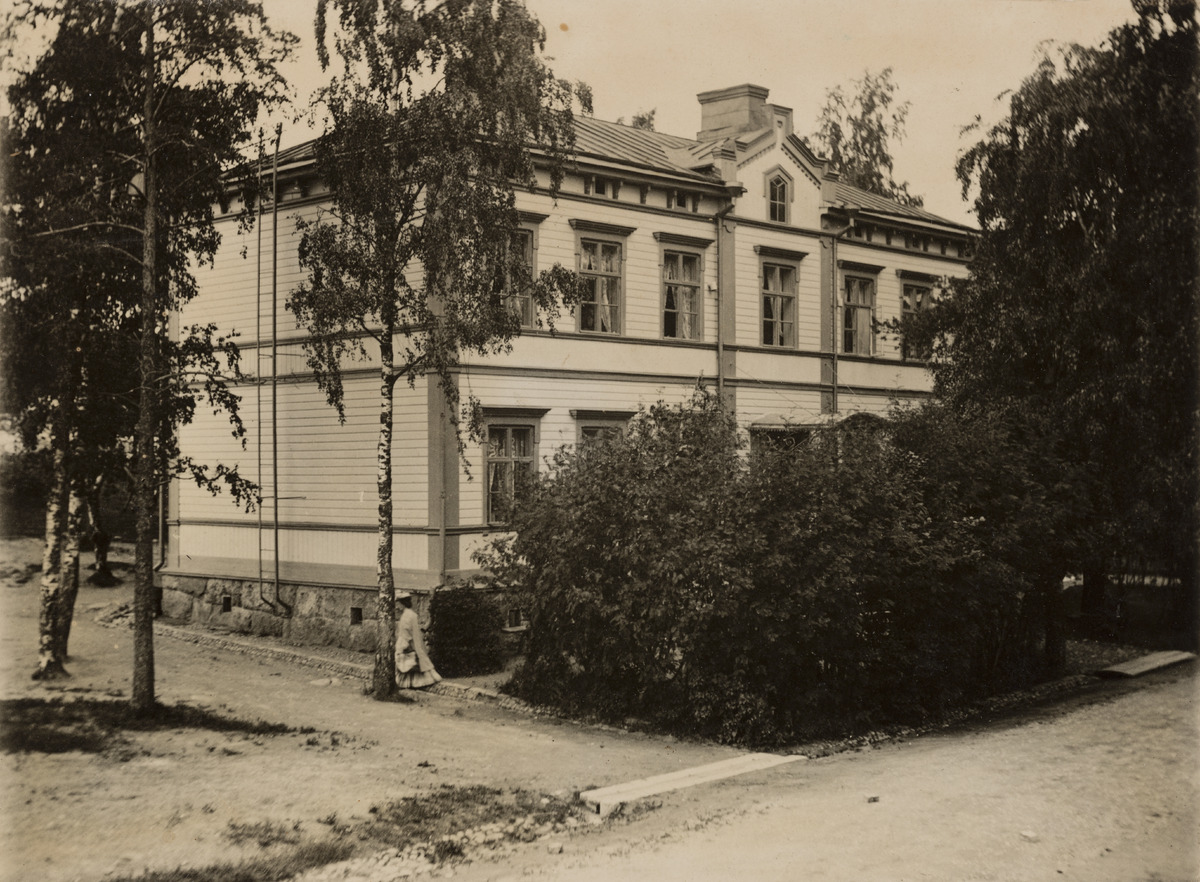
Puuhuvila mahdollisesti Kaivopuistossa, nainen kävelee juuri talon kulman ohi
sisällön kuvaus: Puuhuvila mahdollisesti Kaivopuistossa, nainen kävelee juuri talon kulman ohi. Rakennus muistuttaa läntisen Kaivopuiston säilyneitä huviloita Puistokatu 4 ja Puistokatu 6. mustavalkoinen
Ajankohta: kuvausaika 1900 -luku alku
Paikka: Suomi, Uusimaa, Helsinki, Kaivopuisto Helsinki
Aiheet: puurakennukset, asuinrakennukset, huvilat, puistot, puut, pensaat, tiet